Mouthpiece (woodwind)

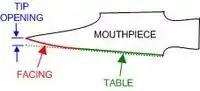
Parts of a woodwind mouthpiece

The distance between the tip of the mouthpiece and the tip of the reed is known as the "tip opening". The tip opening has little effect on tone, which is more affected by the design of the mouthpiece's chamber (interior space).